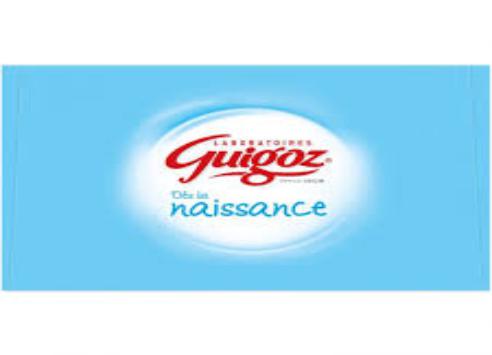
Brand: Guigoz
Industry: Food